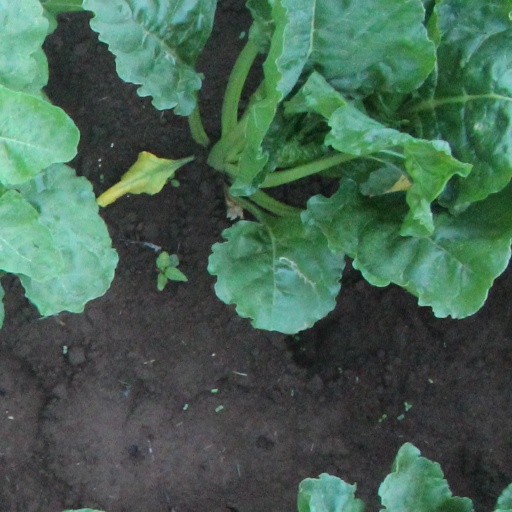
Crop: sugar beet